Thomas-Morse XP-13 Viper

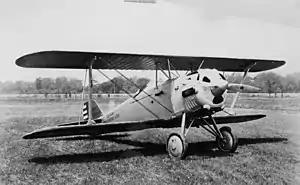
Thomas-Morse XP-13

The XP-13 Viper was a prototype biplane fighter aircraft designed by the American company Thomas-Morse Aircraft Corporation. The airplane was delivered to the United States Army in 1929, but they did not adopt it.